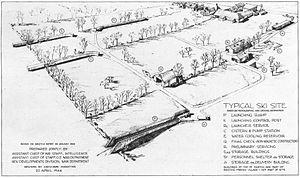
V1 (missile) Titles and Captions in Published Works This is a diagram of a completed ski site at Maisoncelle in northern France. The launching ramp (P) had a double track enclosed in concrete walls. A self-powered dolly provided the initial thrust for the bomb. At first the Germans made little effort to conceal the sites, but repeated Crossbow bombing forced them to camouflage the areas. Further bombing attacks brought about a ""modified site"" program which used existing farm buildings. Portable sites were also used